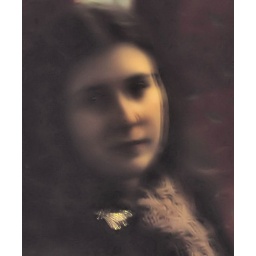
jennifer reflected in train window